Women in aviation

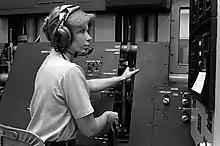
Petty Officer 3rd Class Rosalee Burton, operates a training device designed to simulate in-flight pressure changes on aviators. As a Navy training device trainer, Burton operated, maintained, and taught about Navy training equipment at the Naval Aerospace Medicine Institute. Circa 1982.

Organisations were formed, such as the Australia Women Pilots' Association (AWPA). Another organization was the Whirly-Girls, started by Jean Ross Howard Phelan in 1955 for women helicopter pilots. She started the group as an informal interest group, but formalized it in order to better help the members network and support each other in the male-dominated field.